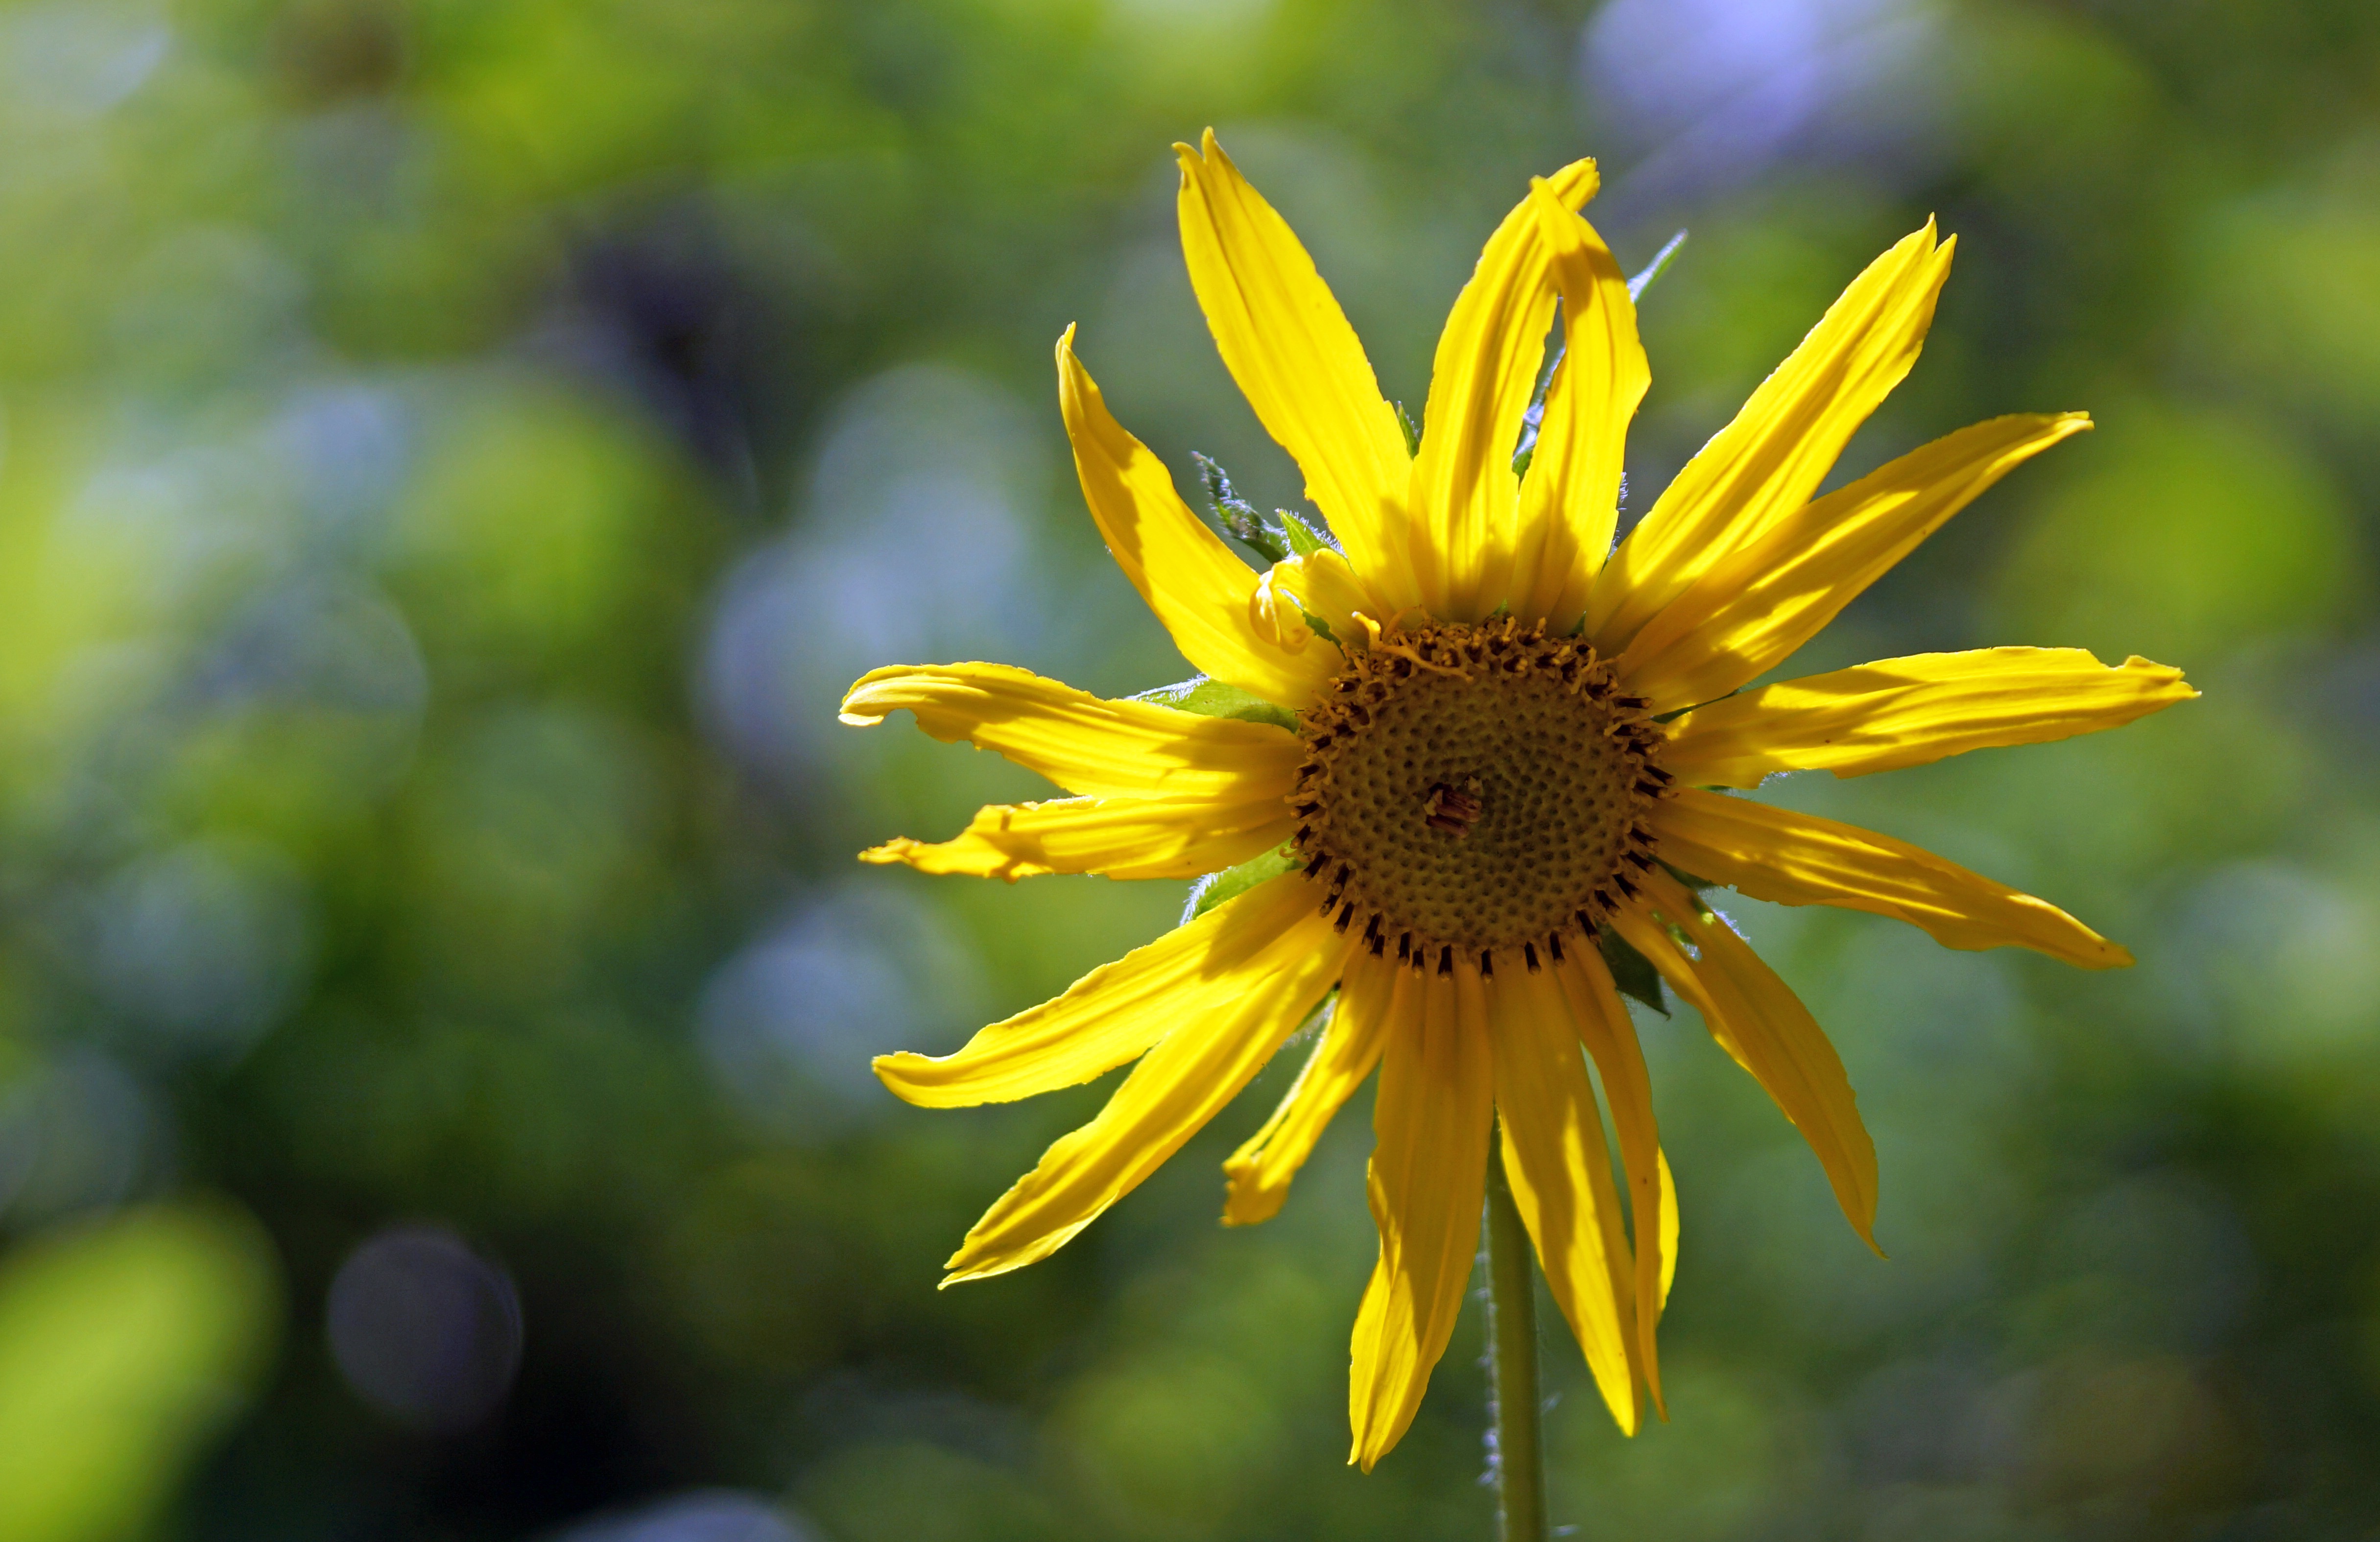
nature, blossom, bokeh, plant, stem, sunlight, leaf, flower, petal, bloom, floral, environment, green, herb, natural, botany, yellow, agriculture, flora, botanical, wildflower, close up, outdoors, vegetation, horticulture, nectar, organic, macro photography, flowering plant, daisy family, plant stem, land plant